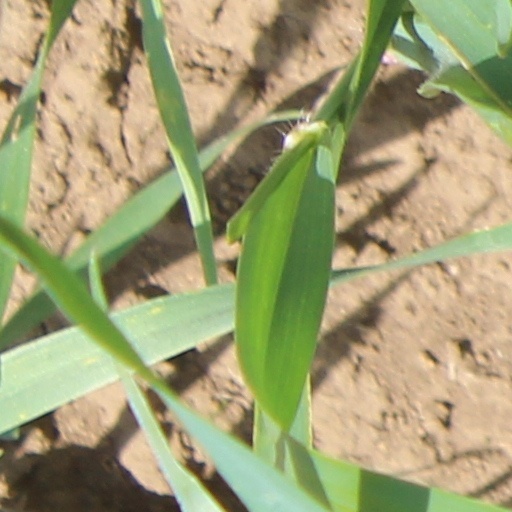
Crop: wheat